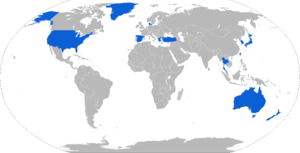
Le canon de 5 pouces/54 calibres Mark 45 est une monture d'artillerie navale américaine composée de 127 mm L54 Mark 19 pistolet sur le montage Mark 45. Conçu et construit à l'origine par United Defence, il est maintenant fabriqué par BAE Systems Land & Armaments après l'acquisition de ce dernier.